Puerto Plata, Dominican Republic

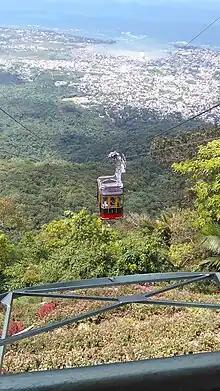

Some of the illustrioups educators who left a mark in the Puerto Plata education system include Antera Mota, Emilio Prud'Homme, Ana Isabel Jiménez, Mercedes Mota, José Dubeau, Doña Isabel Díaz-Alejo y Reyes, Doña Elvia Campillo, Isabel Meyreles, María Concepción Gómez Matos, among others. Currently, the municipality of San Felipe of Puerto Plata counts on 182 educational centers, of which the 67% correspond to the public sector and 39% to the private sector.